Tibetan spaniel

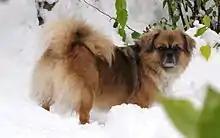
Tibetan Spaniel in the snow

A portosystemic shunt is an abnormal vessel that allows blood to bypass the liver, one of the body's filters, so that it is not cleansed. This rare condition in Tibetan Spaniels is often referred to as a "liver shunt".